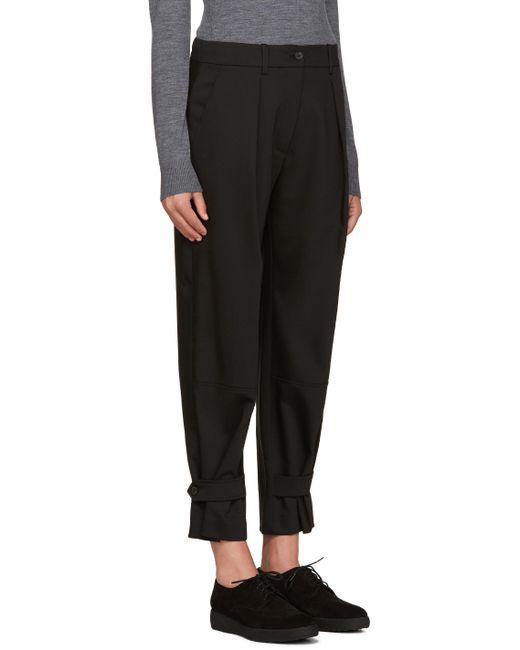
Lockere Passform schwarze Unterbekleidung für Damen